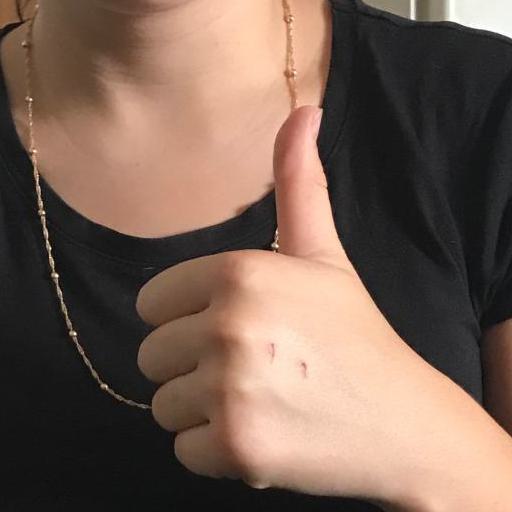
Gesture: like